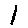
Label: 1